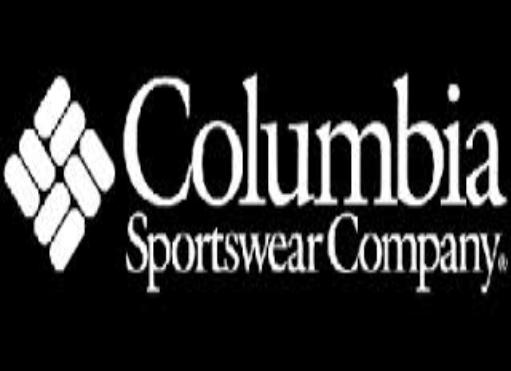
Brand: Columbia
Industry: Clothes